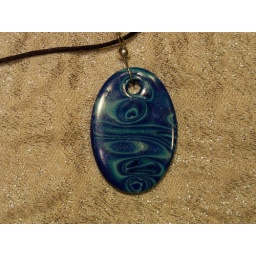
Oh, the joy of slicing into a cool sheet of shades of blue polymer clay and finding a mountain stream in the Ozarks.